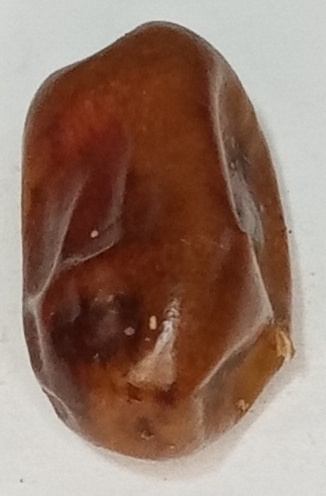
Variety: fasli-toto
Size: medium
Grade: grade-1